Thế Miếu

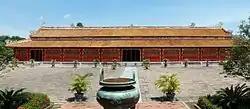
Thế Miếu Temple in the Imperial City, Huế

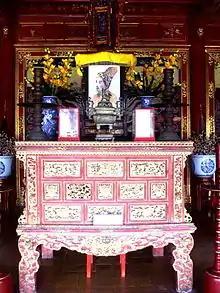
Altar to Emperor Gia Long

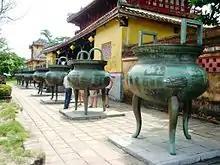
Nine dynastic urns dedicated to nine emperors

Thế Miếu (chữ Hán: 世廟), also called Thế Tổ Miếu (chữ Hán: 世祖廟), is a Confucian royal ancestral shrine to Vietnam's emperors in the Imperial City, Huế.